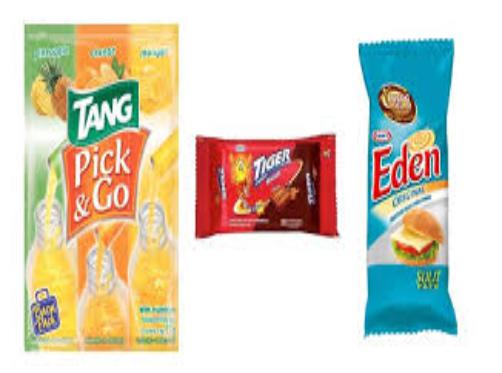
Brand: Eden Cheese
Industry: Food